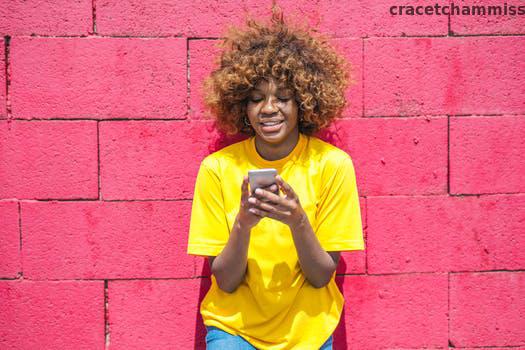
Label: Watermark